Edmontosaurus mummy AMNH 5060

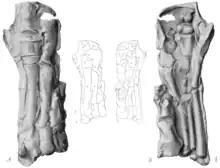
Drawing of the upper- (left) and underside (right) of the right hand, showing the metacarpal bones and fingers enclosed by the skin cover.

The fingers of the mummy are partially connected to each other by an envelope of skin impressions. In 1912, Osborn suggested that this skin envelope represented webbing between fingers and that the forelimb would have functioned as a paddle, which he considered a clear indication of an aquatic lifestyle for "Trachodon" (= "Edmontosaurus") and presumably other representatives of the Trachodontidae (= Hadrosauridae). The webbing would not only have connected the fingers with each other, but would also have extended up to beyond the fingertips. Furthermore, Osborn noted the lack of clearly pronounced hooves and large fleshy foot pads on the forelimb—features to be expected in a primarily land-dwelling animal. With the Senckenberg mummy, another "Trachodon" specimen with supposed webbing was discovered in 1910. A possible aquatic lifestyle of hadrosaurids had been proposed before, in particular based on the great depth and flat sides of a well-preserved tail discovered by Brown in 1906. This hypothesis appeared to be in accordance with an 1883 account by Edward Drinker Cope describing hadrosaurid teeth as "slightly attached" and "delicate", and therefore suitable for feeding on soft aquatic plants. It was only after the discovery of the two mummies that the hypothesis of an aquatic lifestyle became the undisputed doctrine. Charles H. Sternberg wrote in 1917: